Séléka

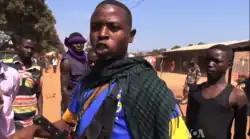
Séléka fighter in Kaga-Bandoro, 2014

Séléka CPSK-CPJP-UFDR was an alliance of rebel militia groups that subjugated the Central African Republic (CAR) on 24 March 2013. After its official dissolution in September 2013, the remaining rebel groups became known as Ex-Séléka. Séléka leader Michel Djotodia became the nation's president from March 2013 until his resignation in January 2014. Members of Séléka were almost all Muslim.